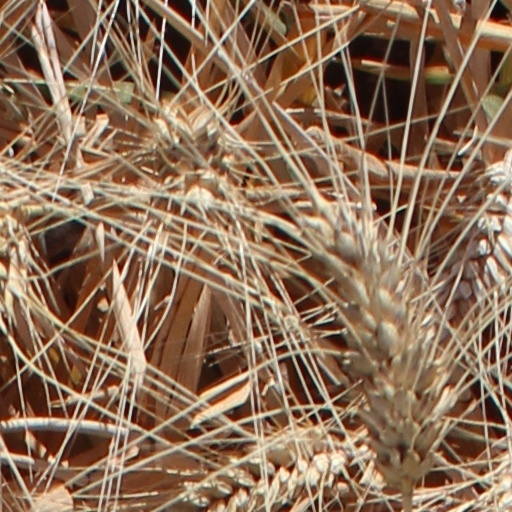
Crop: wheat